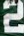
Number: 2